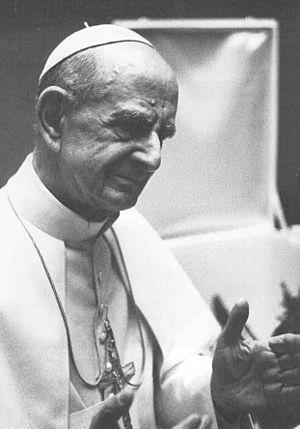
Humanæ vitæ est une encyclique « sur le mariage et la régulation des naissances » promulguée par le pape Paul VI le 25 juillet 1968 et rendue publique quatre jours plus tard. Elle commence ainsi : Humanæ vitæ trahendæ munus gravissimum.